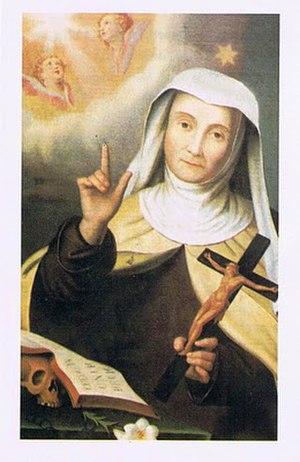
MARIANGELA VIRGILI (1661-1734) membre du tiers-ordre carmélitain. Italienne.
Mariangela Virgili, est une laïque du Tiers-Ordre carmélite et mystique italienne.